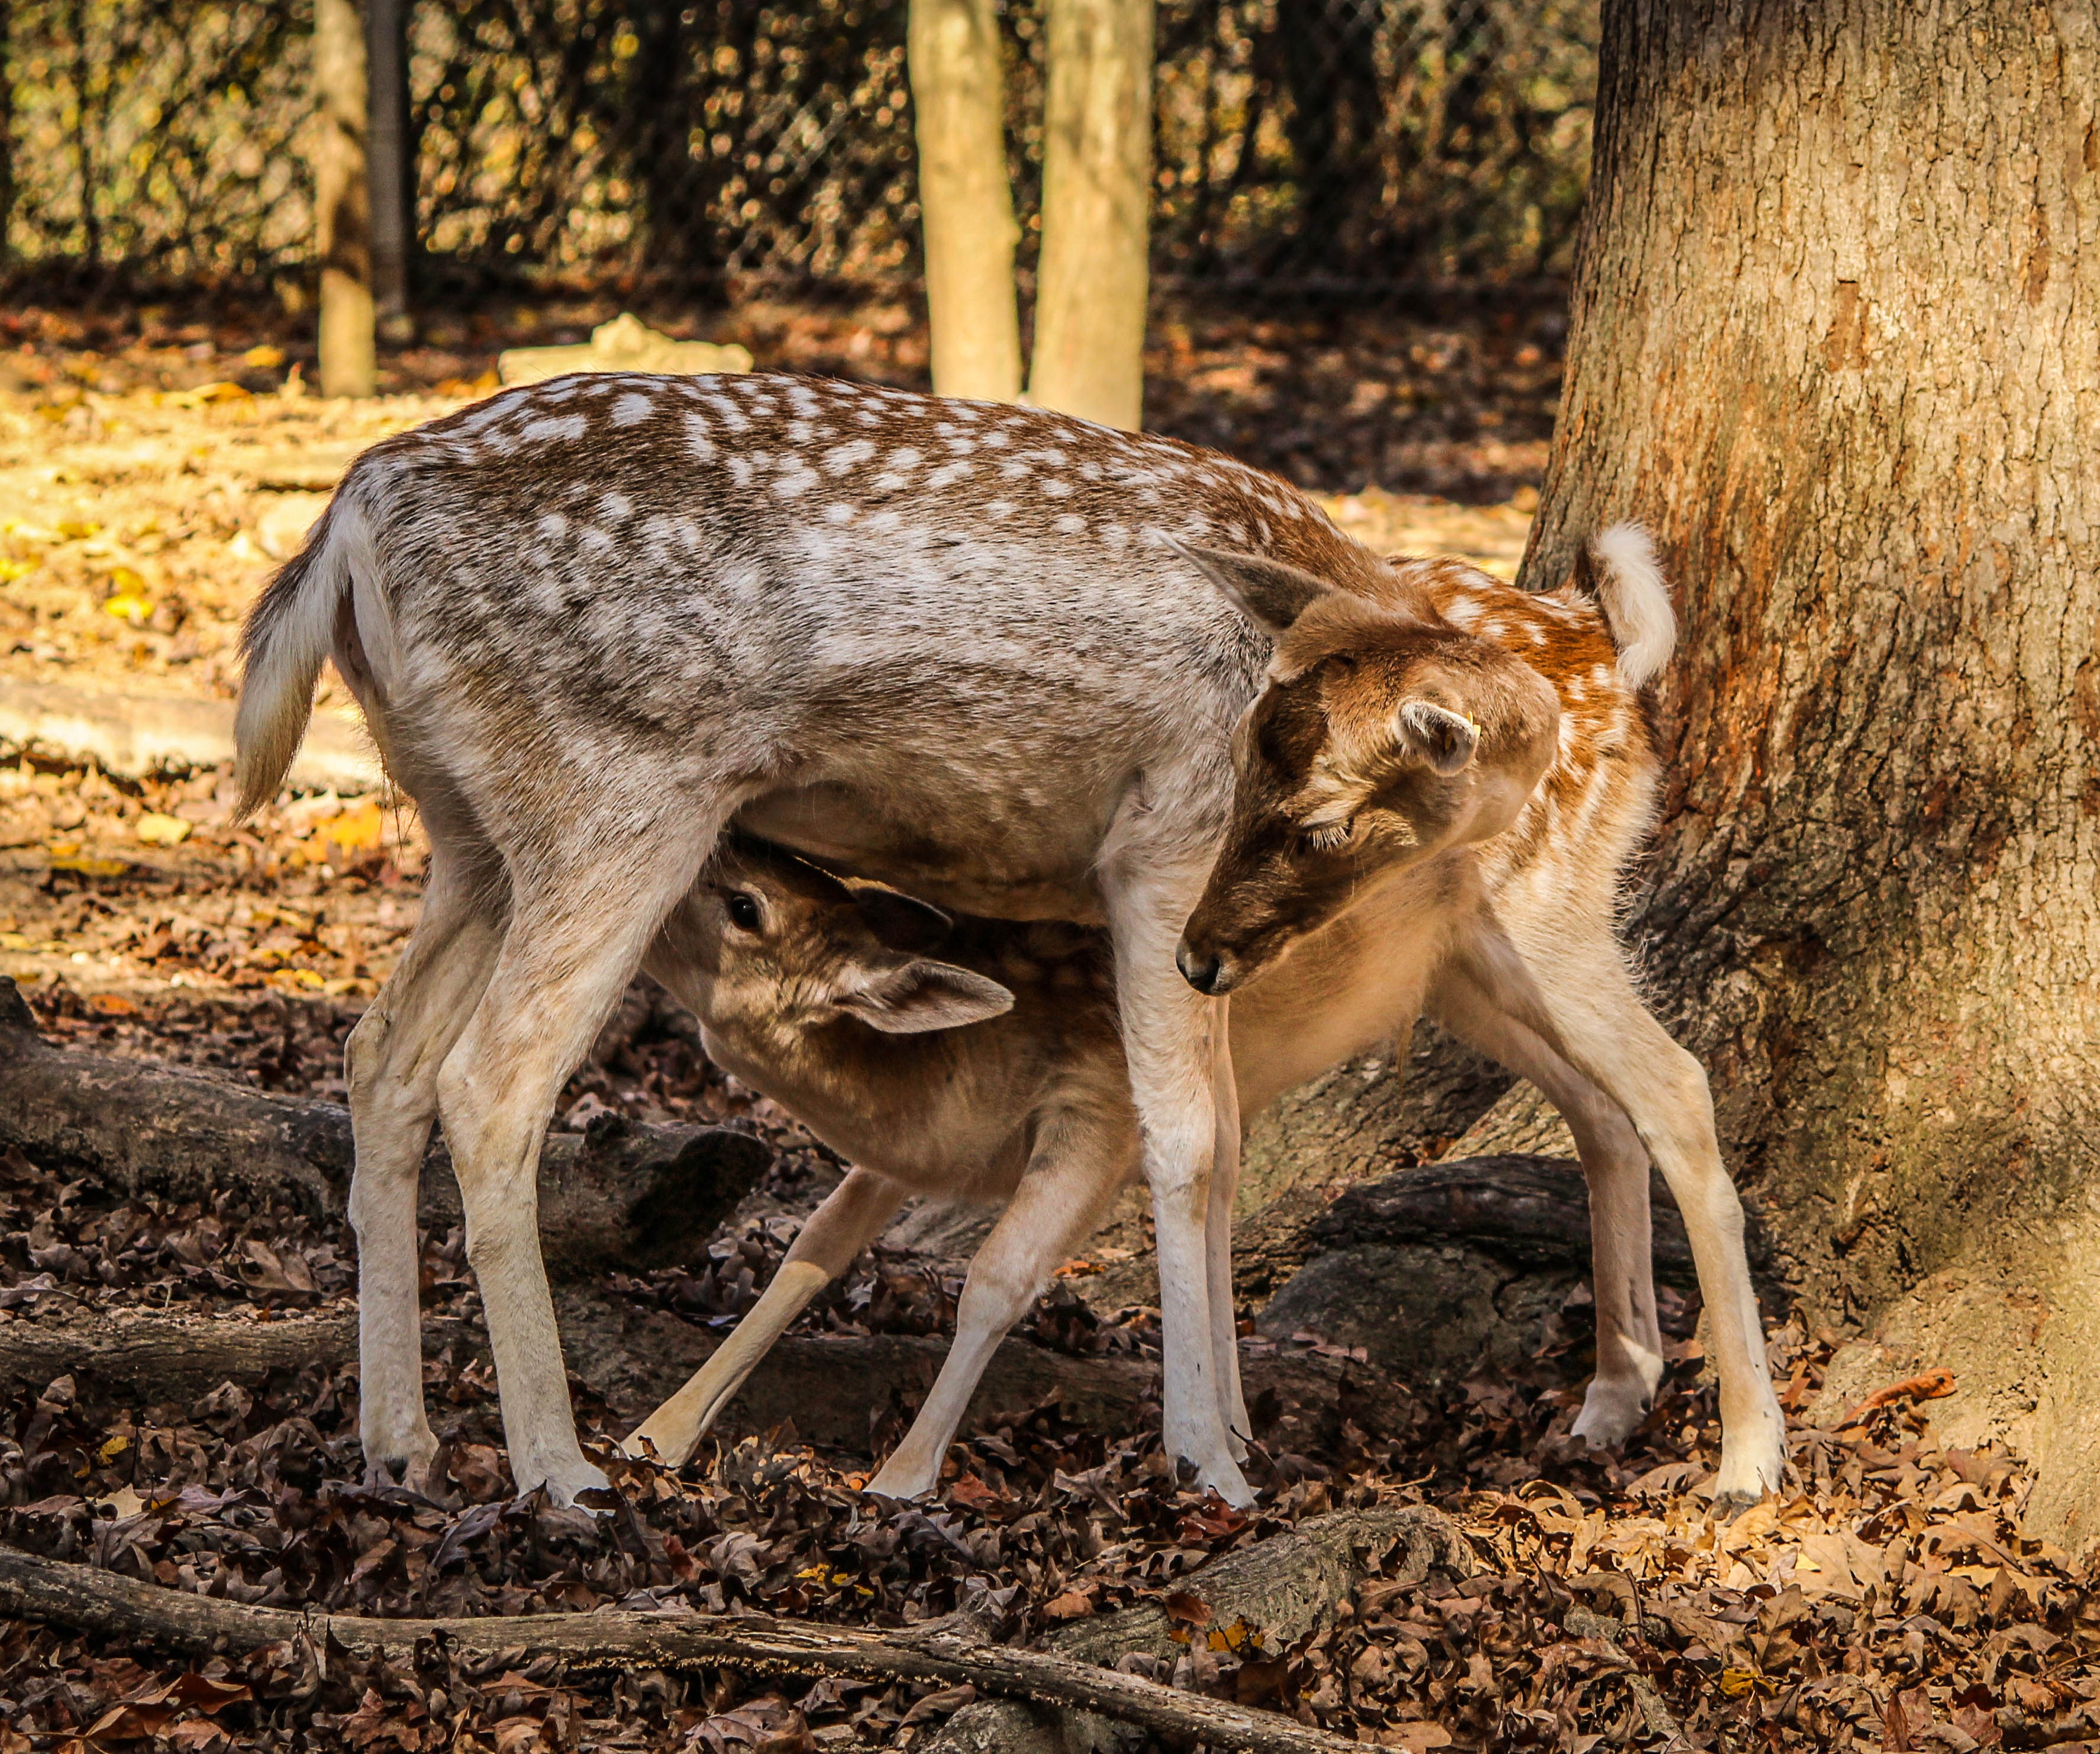
wildlife, deer, mammal, fauna, doe, vertebrate, cervidae, ruminant, fallow deer, hind, white tailed deer, jackal, dog like mammal, fawn feeding